Stockholm–Turku mail route

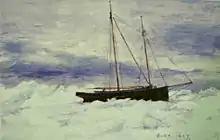
Oil painting of a postal boat stuck in an ice floe (J.A.G. Acke 1889)

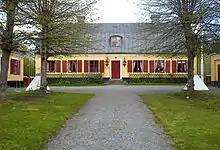
The post office in New-Grisslehamn, built in 1756, after the old Grisslehamn including the post office burned down.

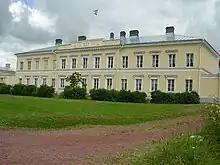
The former postal and customs building in Eckerö, built in 1828 by the Russian oppressors.

The start of the route ran through part of Stockholm and onward to Grisslehamn. From there, the delivery went in a sort of relay race by special postal boat via the island of Signilskär to Eckerö in Åland. The postal boats were small, 6-8 meter long, open boats that often had to be rowed but were later equipped with sails. Since transport by sea was risky, especially during the winter, because the small boats could be blown off course by storms or get stuck on a sheet of ice. At times the boats had to be hauled over ice before they could resume sailing. If the sea was completely frozen, it was sometimes possible to make the journey via horse and sleigh. Because of the many risks of this route, people that sailed in these boats became hailed as heroes, and the percentage of widows was rather high.